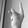
ASL letter: K